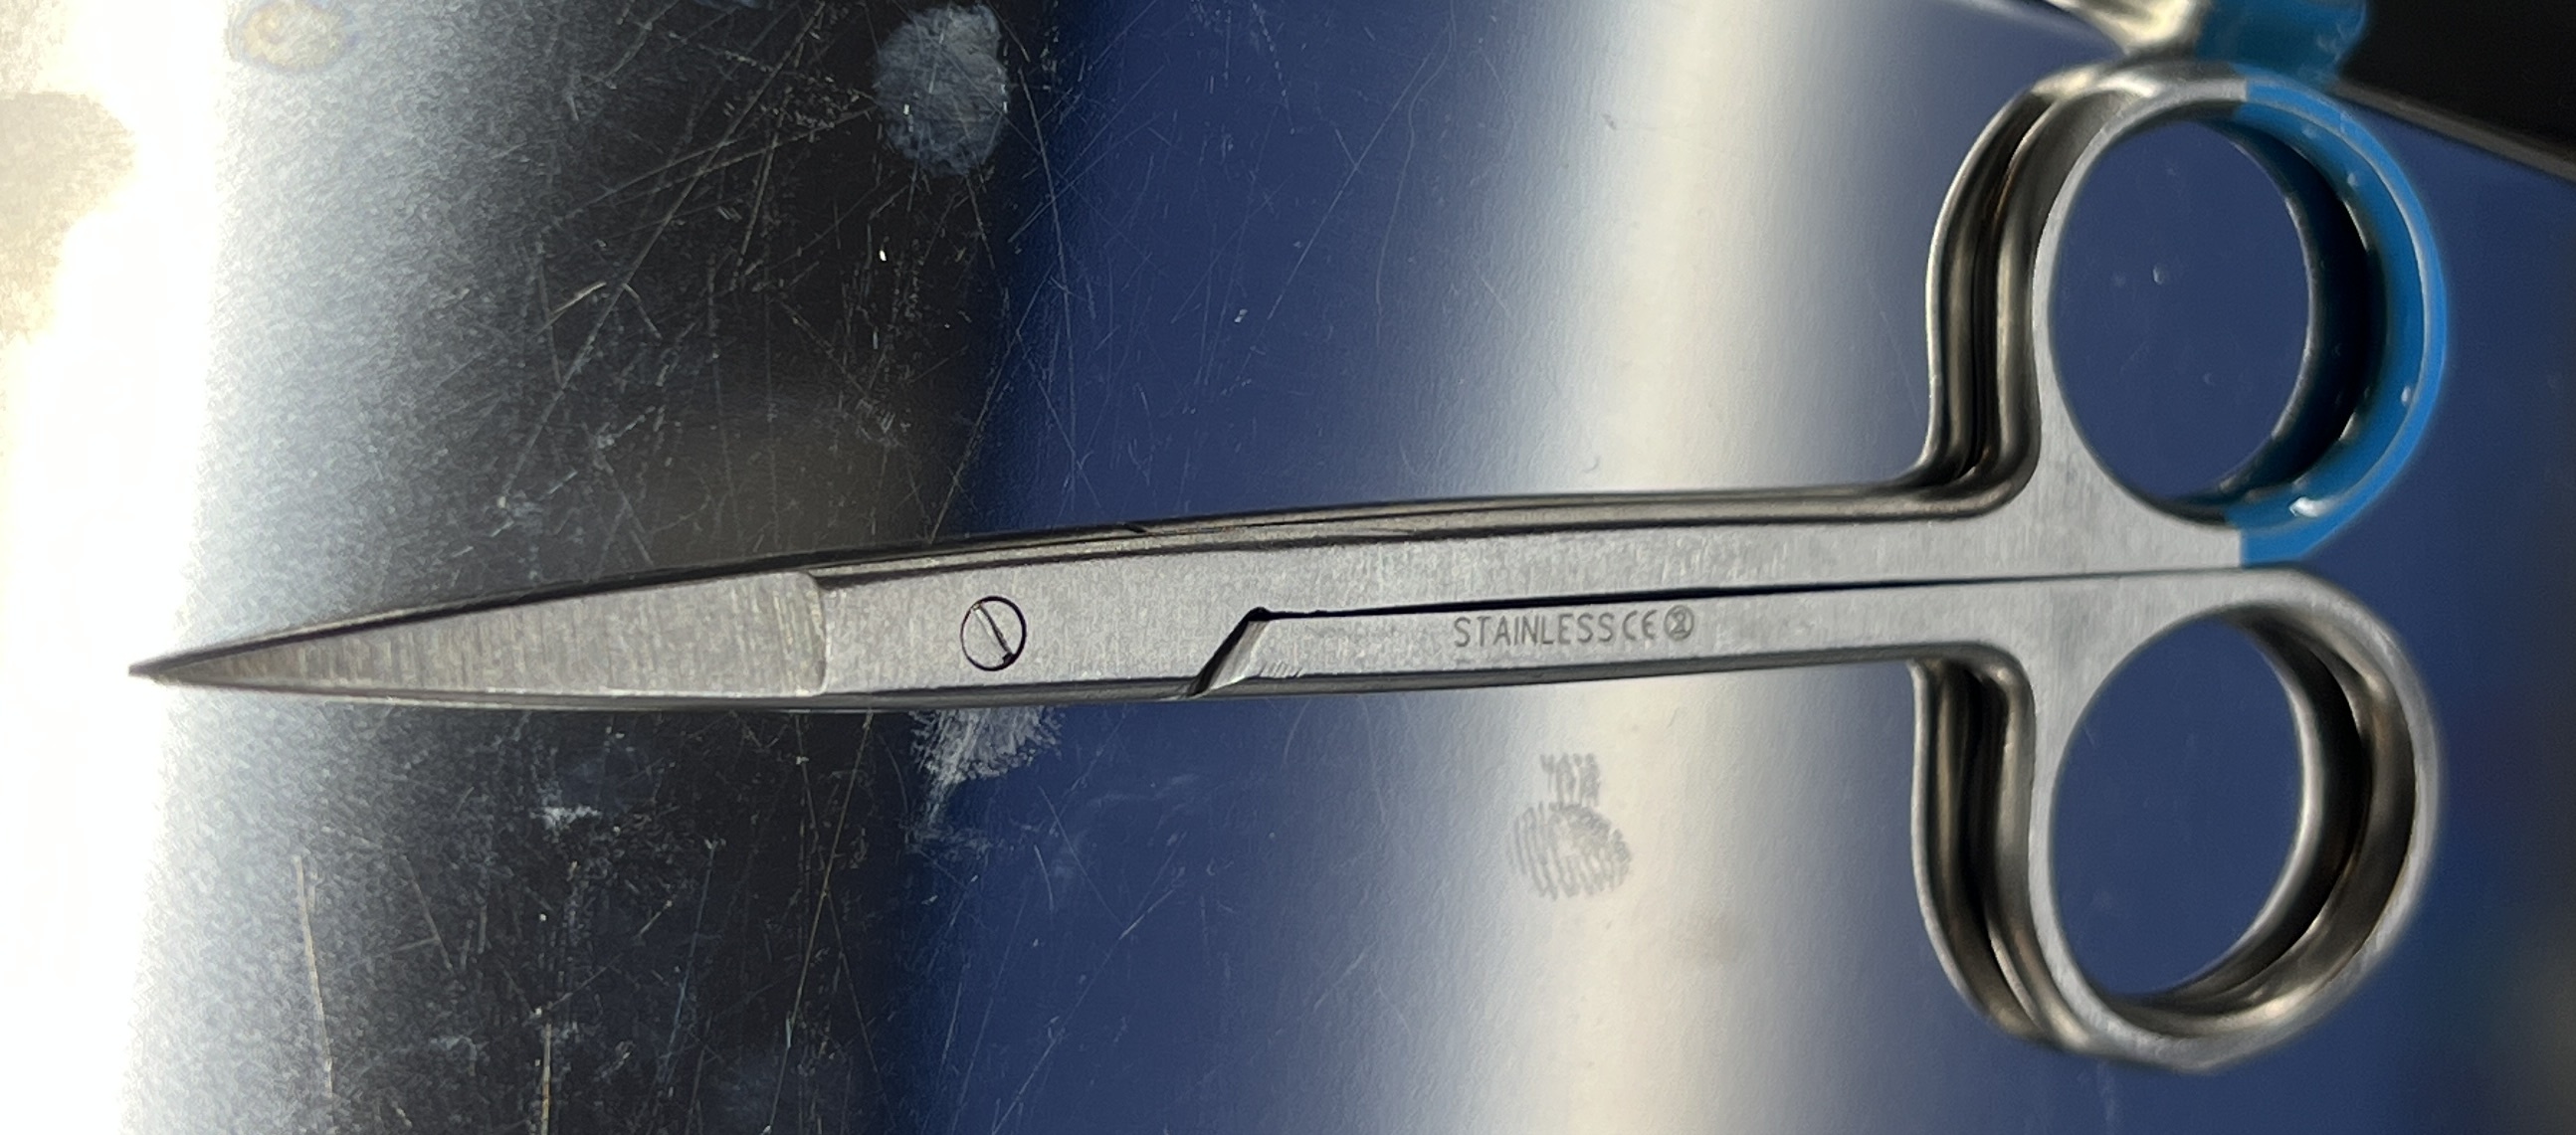
Hinged instrument state: closed